Max Josef Metzger

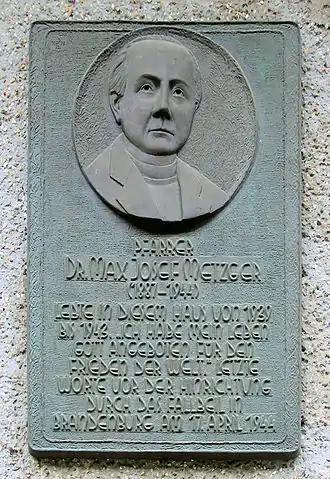
Memorial plaque for Max Josef Metzger in Wedding, with the inscription of his last words

Metzger was tried by the German People's Court in a show trial that lasted just 70 minutes. The President of the court, Roland Freisler – who had already completed three proceedings that day – refused to hear the defendant. He declared that "such a plague had to be eradicated". Metzger was sentenced to death for "high treason and favoring the enemy" and was executed after some months in the death row on 17 April 1944 in Brandenburg-Görden Prison. Just before his execution he said: "Ich habe mein Leben Gott angeboten für den Frieden der Welt und die Einheit der Kirchen" ("I offered my life to God for the peace of the world and the unity of the churches").